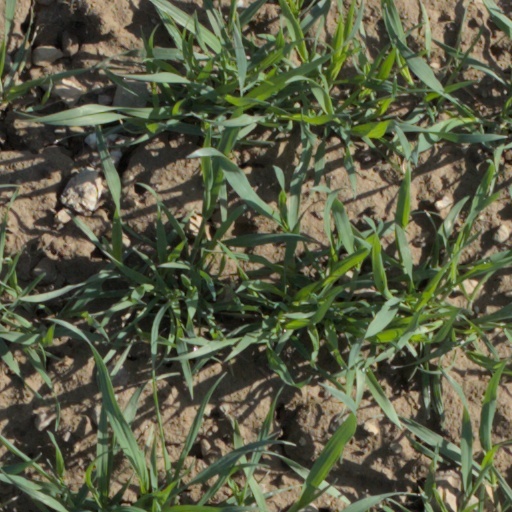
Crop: wheat